Anguish

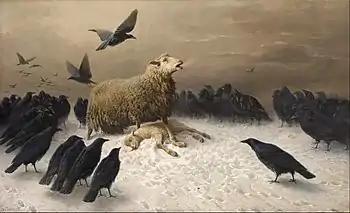
"Anguish" by August Friedrich Schenck, 1878, National Gallery of Victoria.

Anguish is made up of fear, distress, anxiety and panic. These stressors cause an enormous amount of dissonance, which could then lead to issues of mental health. While taken literally anguish may be defined as a physical event, but it may be extrapolated to an event of one’s psyche. It has been found that the anguish of a significant change in the way a young student lives (i.e. their new responsibilities, being on their own, multiple deadlines etc.) has contributed to significantly increased rates of college students with anxiety and depression.